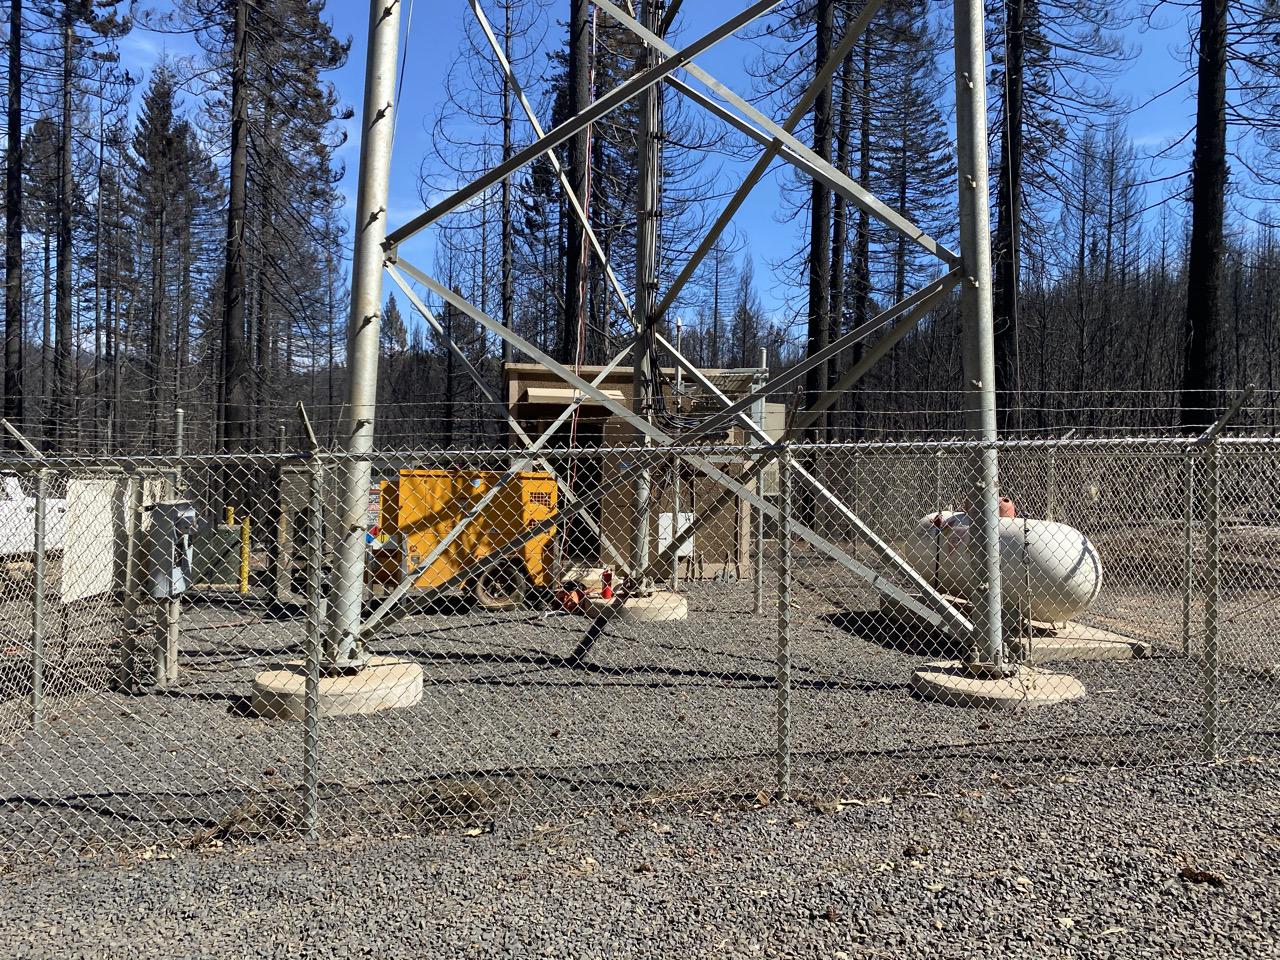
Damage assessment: affected